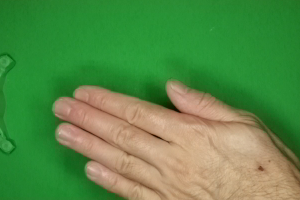
Label: paper